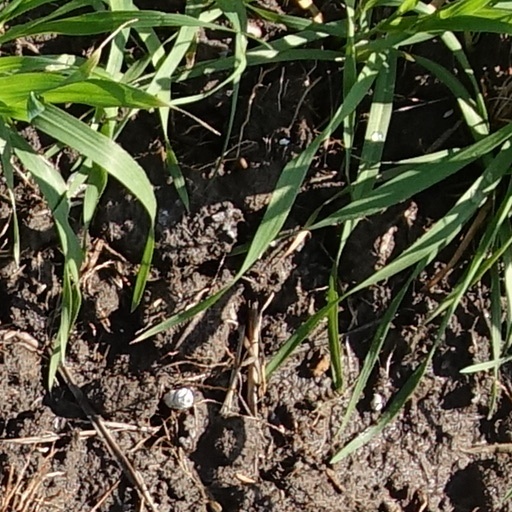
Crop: wheat